Mohiuddin Mahdi

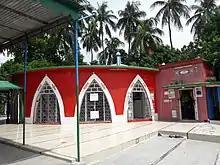
Shrine of Shah Makhdum Rupos where Mohiuddin Mahdi Shah would spend his days

Upon the culmination of his rigorous and deeply contemplative engagement with Islamic studies, Mahdi—whose intellectual journey had been marked by discipline, devotion, and an earnest pursuit of theological understanding—found himself gradually and irresistibly drawn not toward the structured pursuits of a conventional vocation, but rather toward the more ethereal and transcendent realm of spiritual communion and worship. It became increasingly apparent to him that his soul yearned not for accolades or advancement in the temporal world, but for a more profound and intimate relationship with Allah.